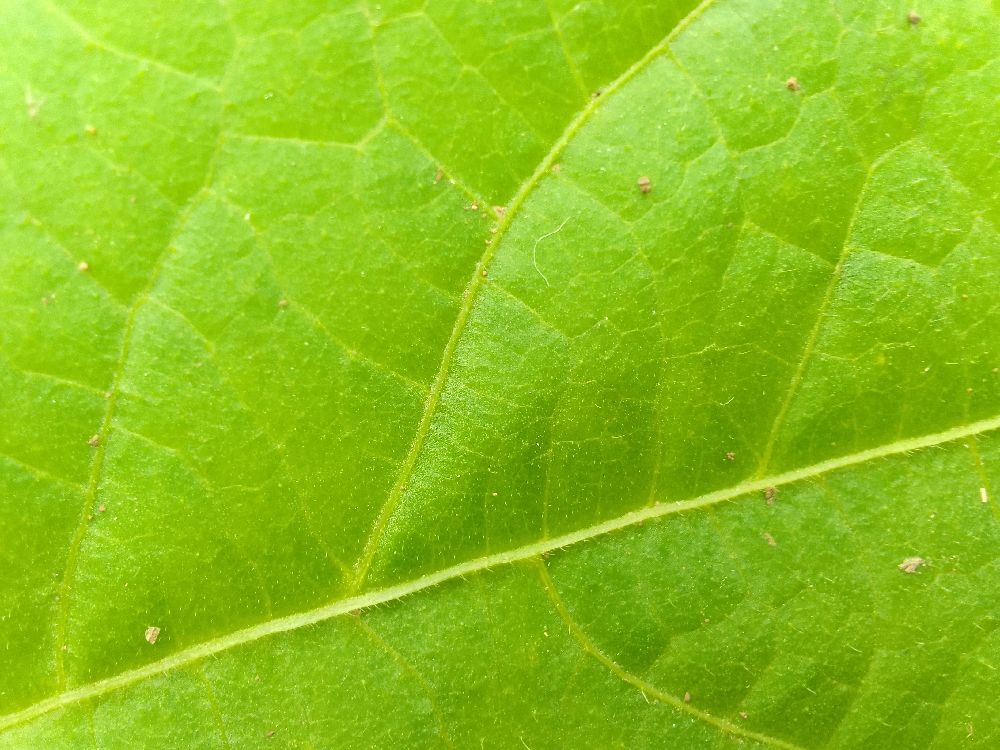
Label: healthy